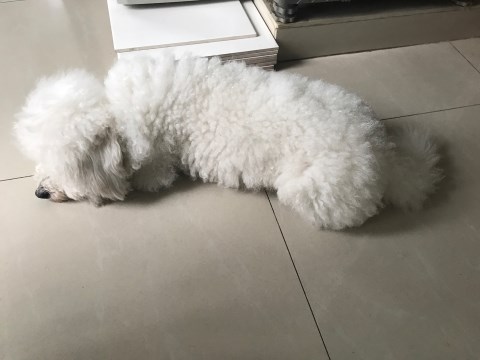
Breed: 3083-n000117-Bichon_Frise